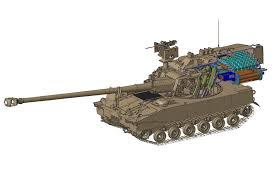
Label: Self Propelled Artillery